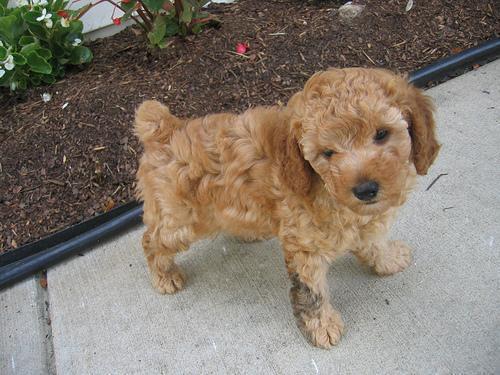
toy_poodle